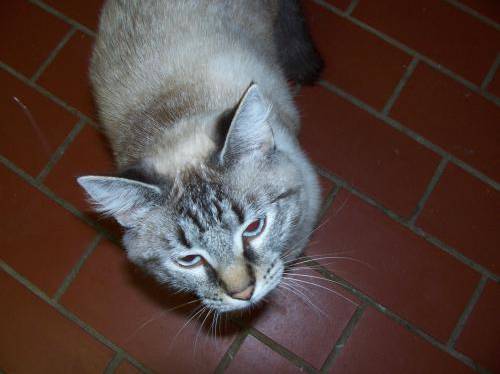
Label: cats